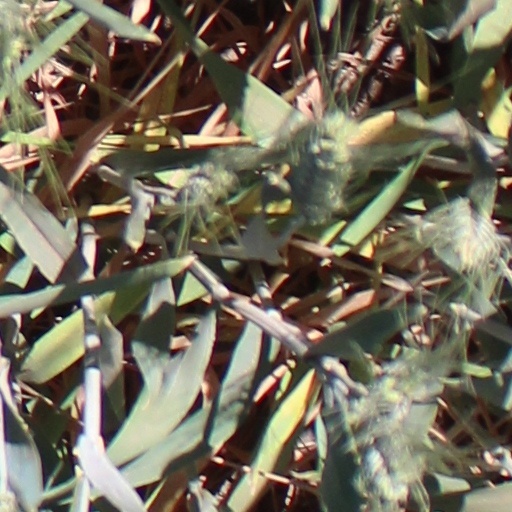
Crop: wheat